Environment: real
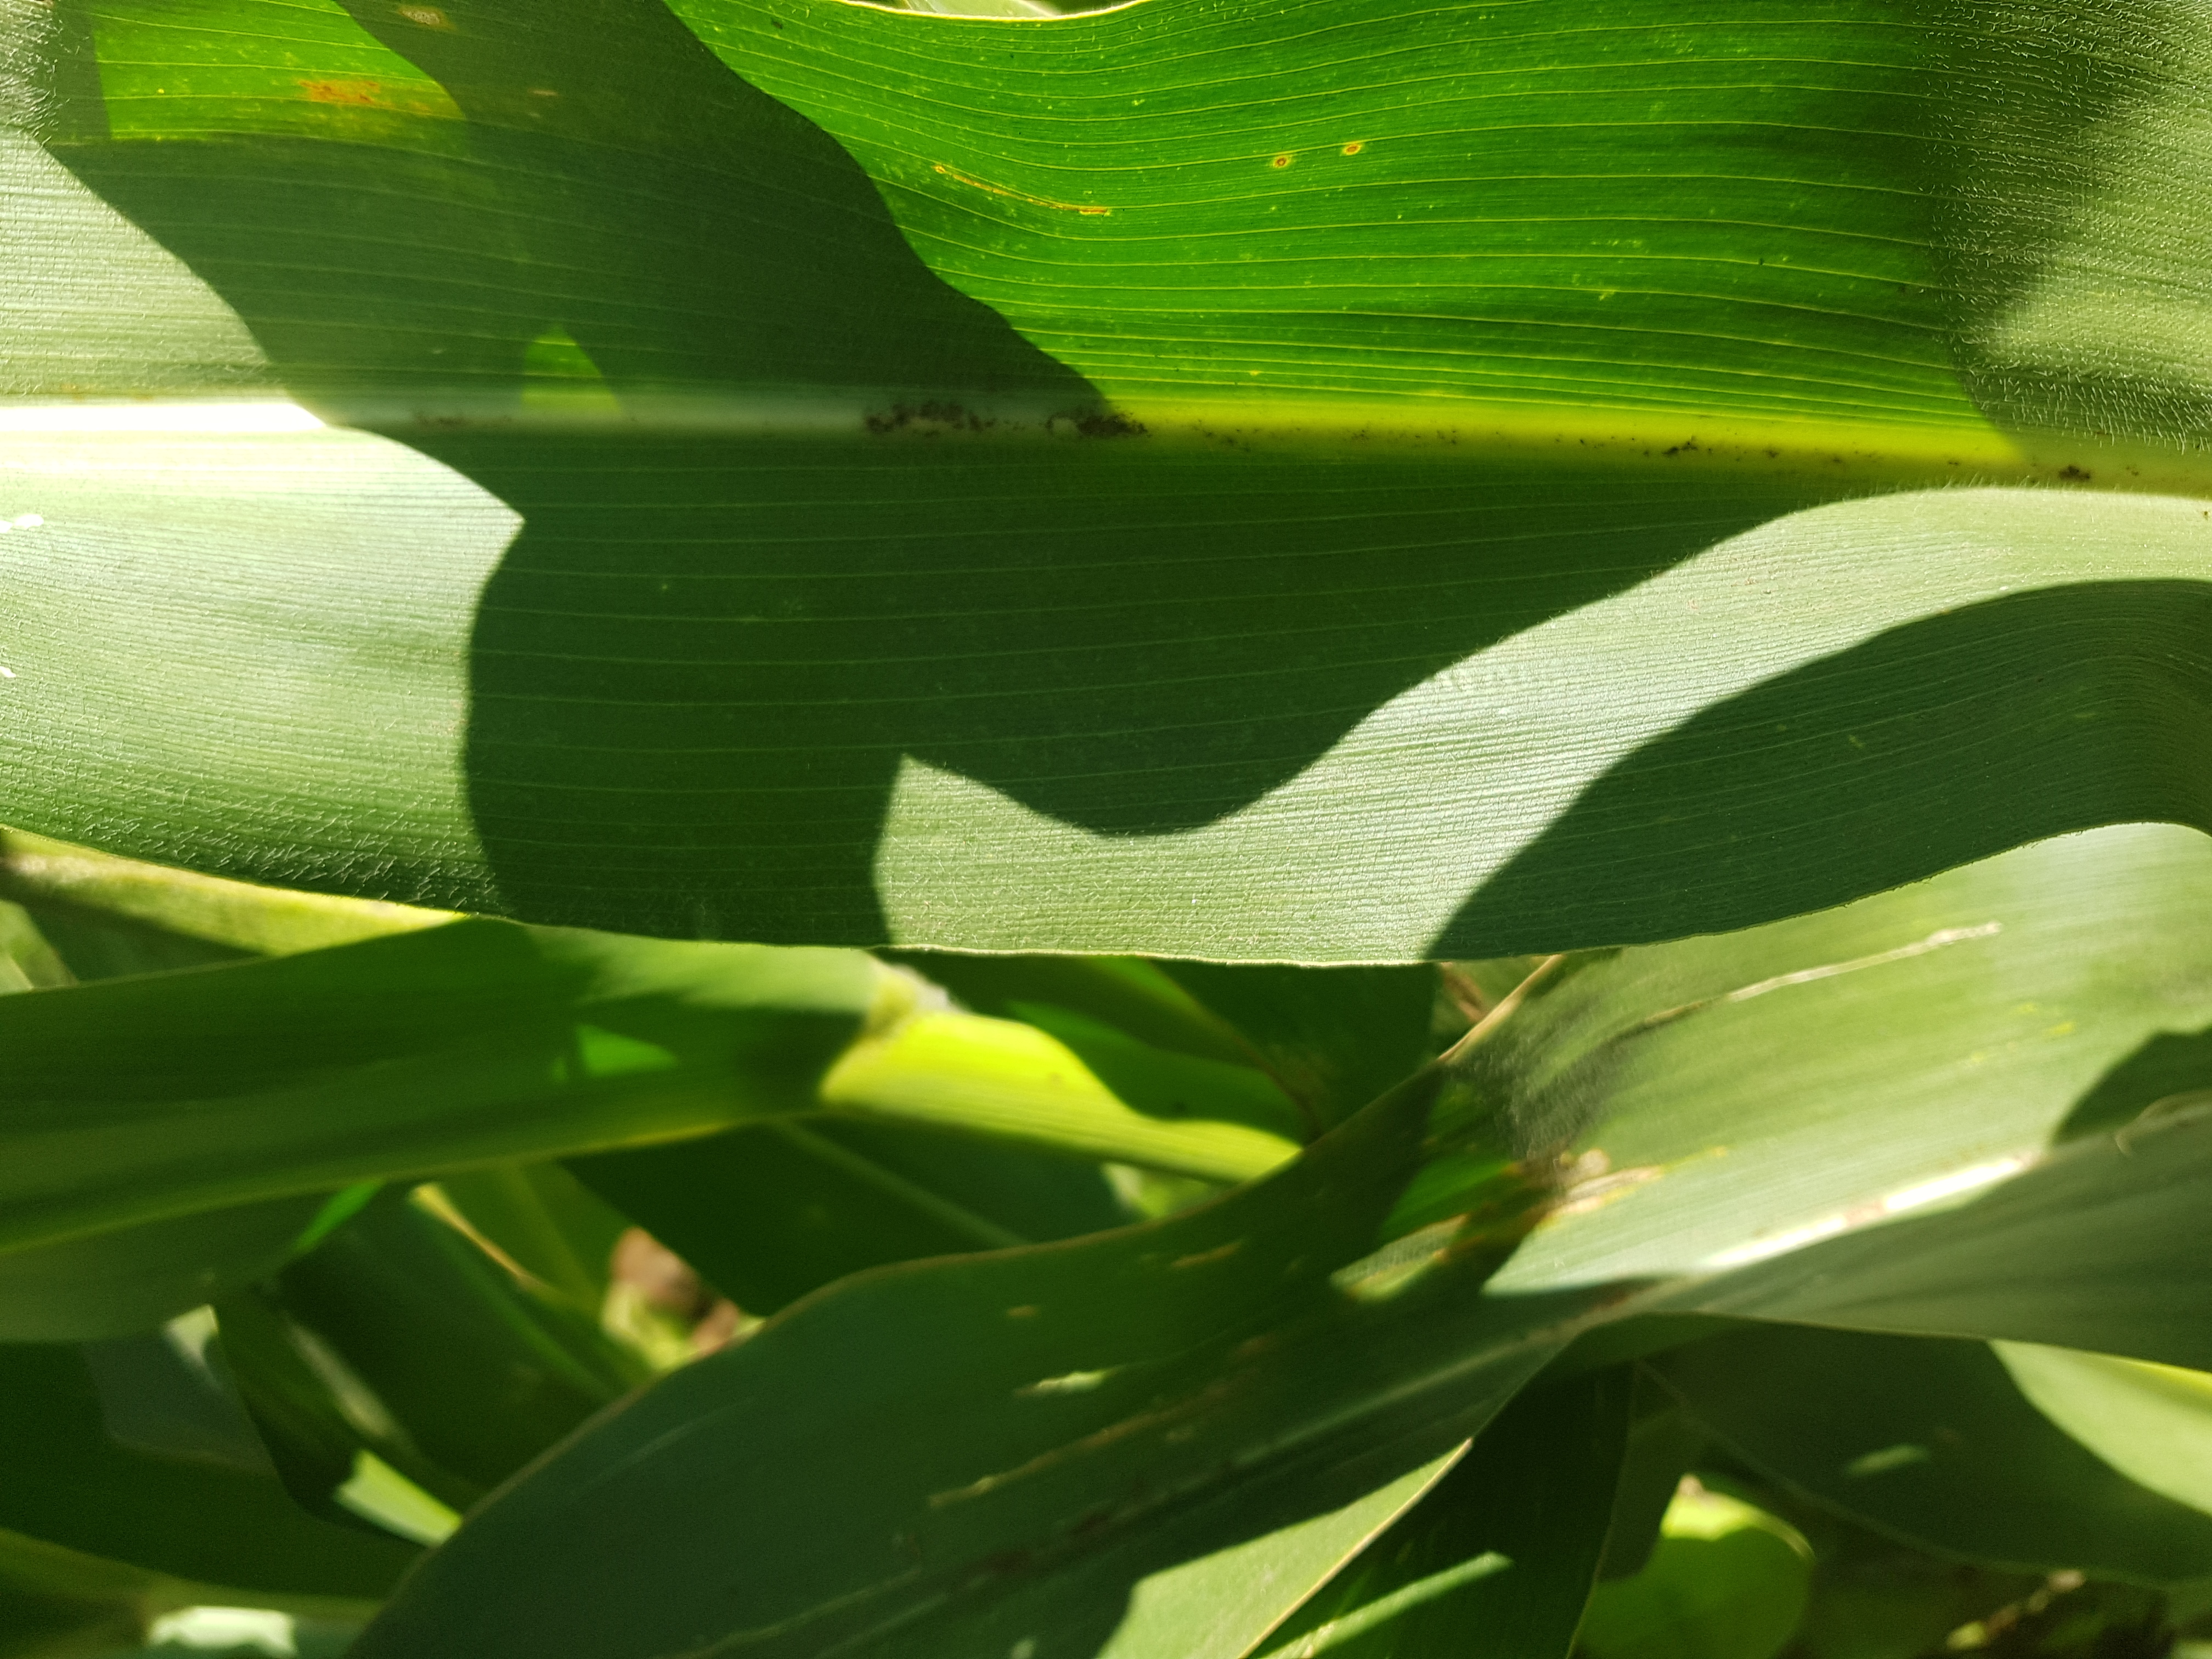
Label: gray_leaf_spot